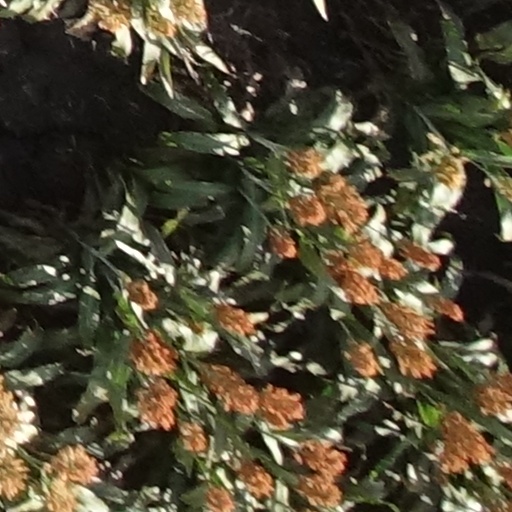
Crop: sorghum